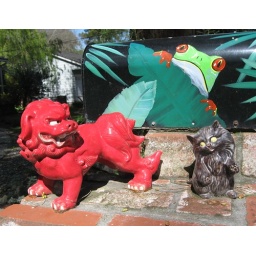
walking around the neighborhood. this was glued to the mail box stand. interesting stuff!